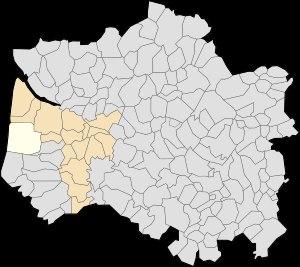
Merlimont est une commune française située dans le département du Pas-de-Calais en région Hauts-de-France.